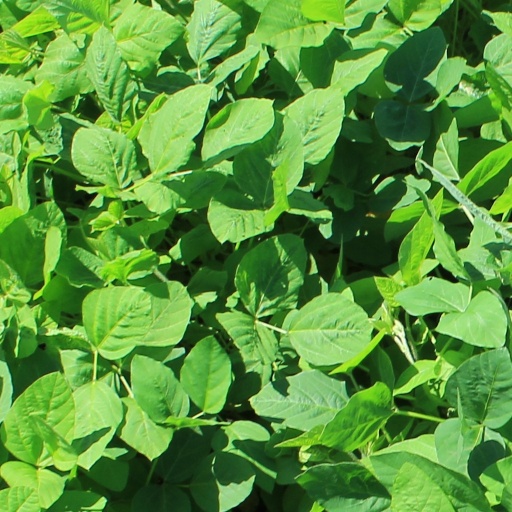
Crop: soybean